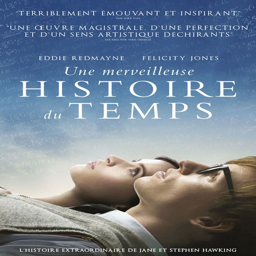
biographical film full movie streaming hd